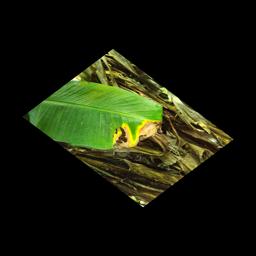
Label: YELLOW SIGATOKA